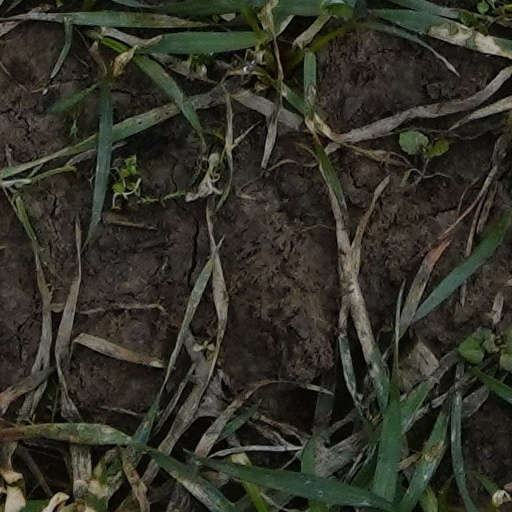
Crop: wheat